Human rights and development

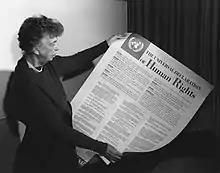
Eleanor Roosevelt with the Universal Declaration of Human Rights in 1949.

The initial impetus of the current human rights legal regime and movement was in reaction to the Nazi atrocities of World War II. Human rights are importantly referred to in the United Nations Charter in both the Preamble and under Article 1 though only sparingly. The preamble of the UN Charter reaffirms "faith in fundamental human rights, in the dignity and worth of the human person, in the equal rights of men and women".